History of Camden, New Jersey

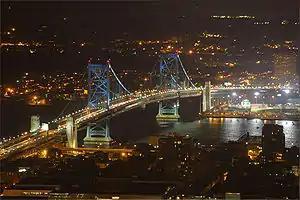
Benjamin Franklin Bridge across the Delaware River, connecting Camden with Philadelphia

Throughout the course of his life in the Southern New Jersey area, William Cooper consistently contributed to the transfer and development of land by English and Irish colonial settlers. In 1682, Cooper was said to be present at the Treaty of Penn in which William Penn famously established a vow of friendship with the Native Americans of the area (though the occurrence of this event is disputed and a lack of paper records documenting it has led some to doubt its authenticity). After serving for a number of years as commissioner for the division of lands and acting as an attorney for Quakers interested in purchasing lands surrounding the Delaware river, he was appointed as the judge of the County Court of Gloucester. In 1710, Cooper passed away in Delaware county. After his death, Cooper’s descendants continued to acquire land and develop it through the construction of farms and buildings that formed the most developed tracts of the entire Southern New Jersey area.